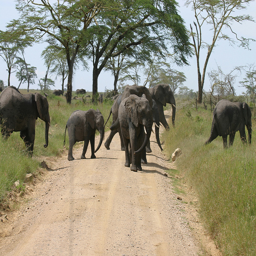
A herd of elephants walking across a dirt road.
These elephants are walking through the grass and crossing a dirt road.
A herd of elephants walks the dirt road.
The large elephant heard is crossing the dirt road.
A herd of elephants crossing a dirt road.